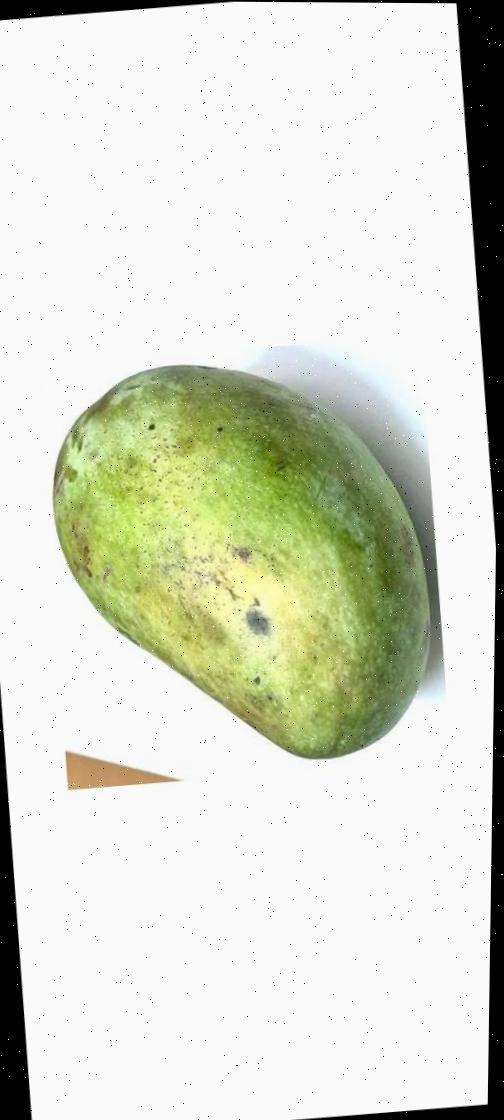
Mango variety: Fazli Classic